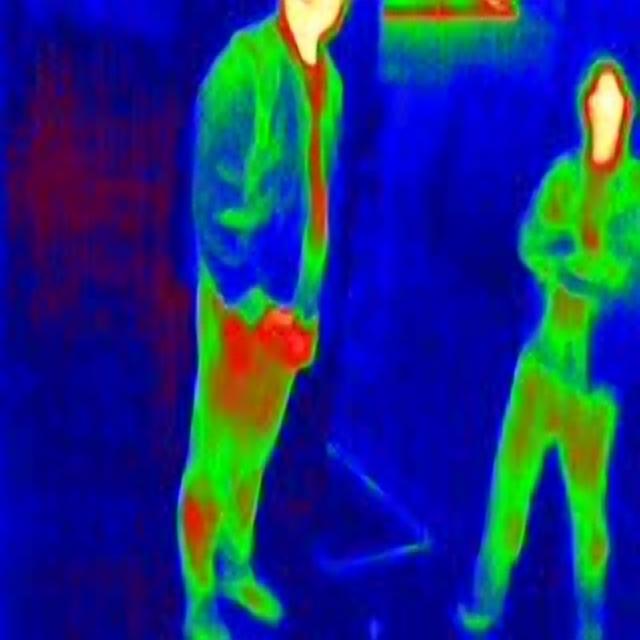
Detected objects:
label: person
label: person